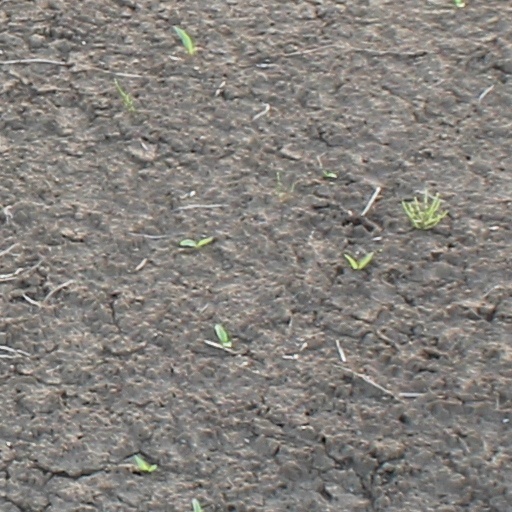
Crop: wheat